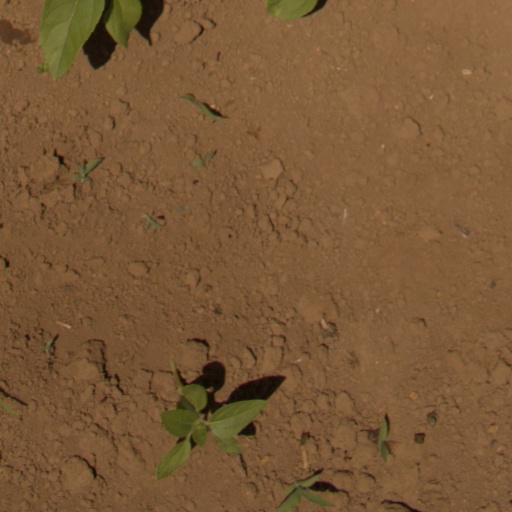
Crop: Jerusalem artichoke